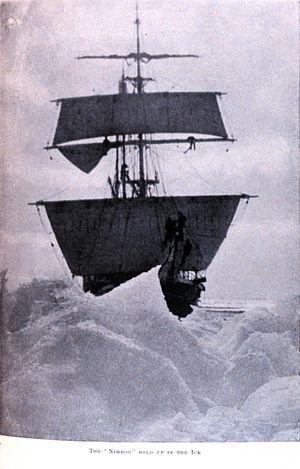
L’histoire de l’Antarctique commence dans le monde occidental par la théorie de la Terra Australis, un vaste continent au sud du globe terrestre. Le passage du cap Horn et du cap de Bonne-Espérance aux XVᵉ et XVIᵉ siècles démontra que la Terra Australis Incognita existait bel et bien.
Le Nimrod est le navire connu pour avoir été utilisé en 1908 par Ernest Shackleton lors de l'expédition en Antarctique à laquelle il donna son nom. Il s'agit d'un trois-mâts goélette d'un tonnage de 300 tonnes utilisé auparavant pour la chasse aux phoques. Un certain nombre de points géographiques de l'Antarctique ont été nommés d'après cette expédition et donc d'après ce navire, dont le glacier Nimrod.